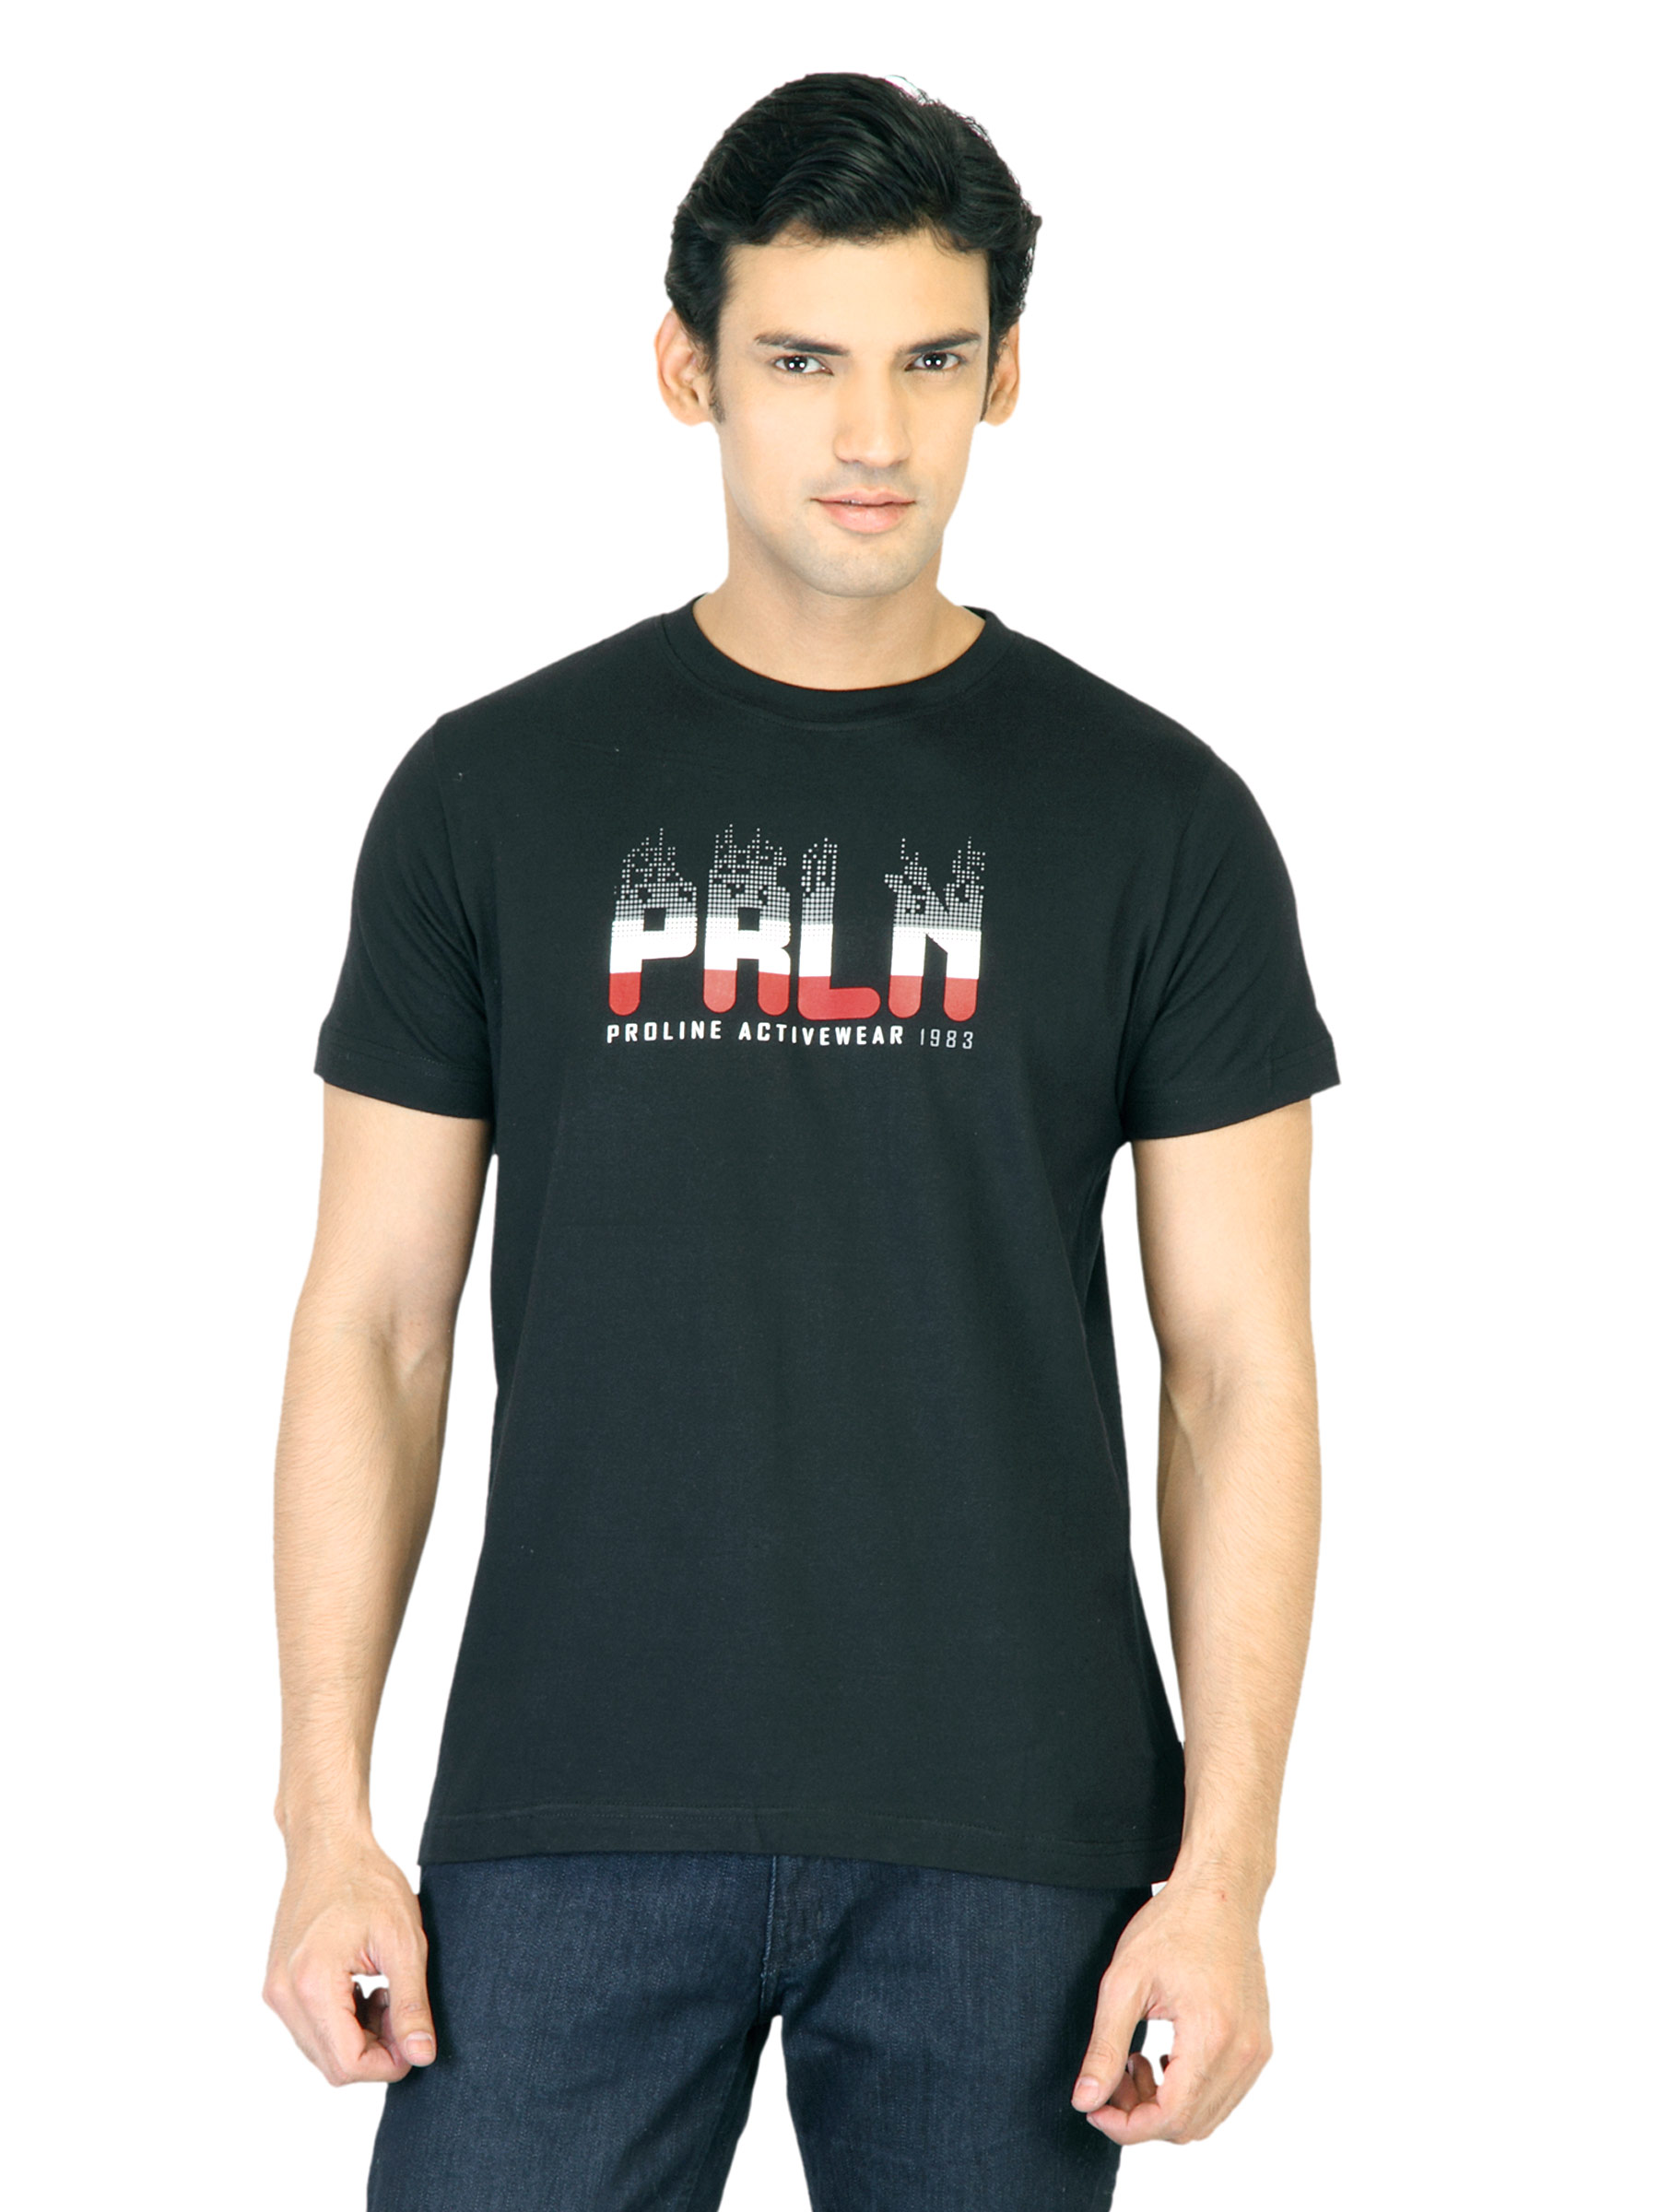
Proline Men Black Printed T-shirt
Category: Apparel / Topwear / Tshirts
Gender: Men
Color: Black
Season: Summer 2012
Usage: Casual